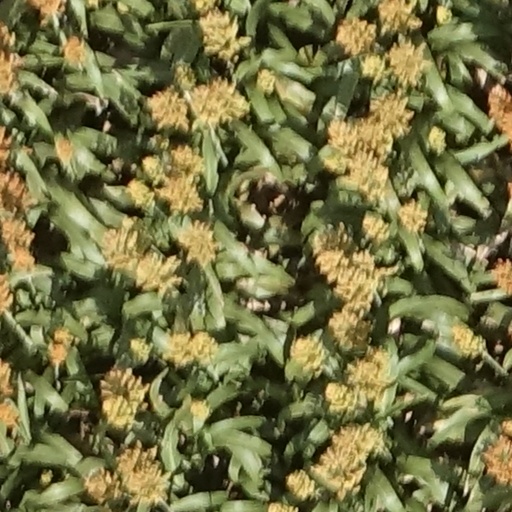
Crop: sorghum